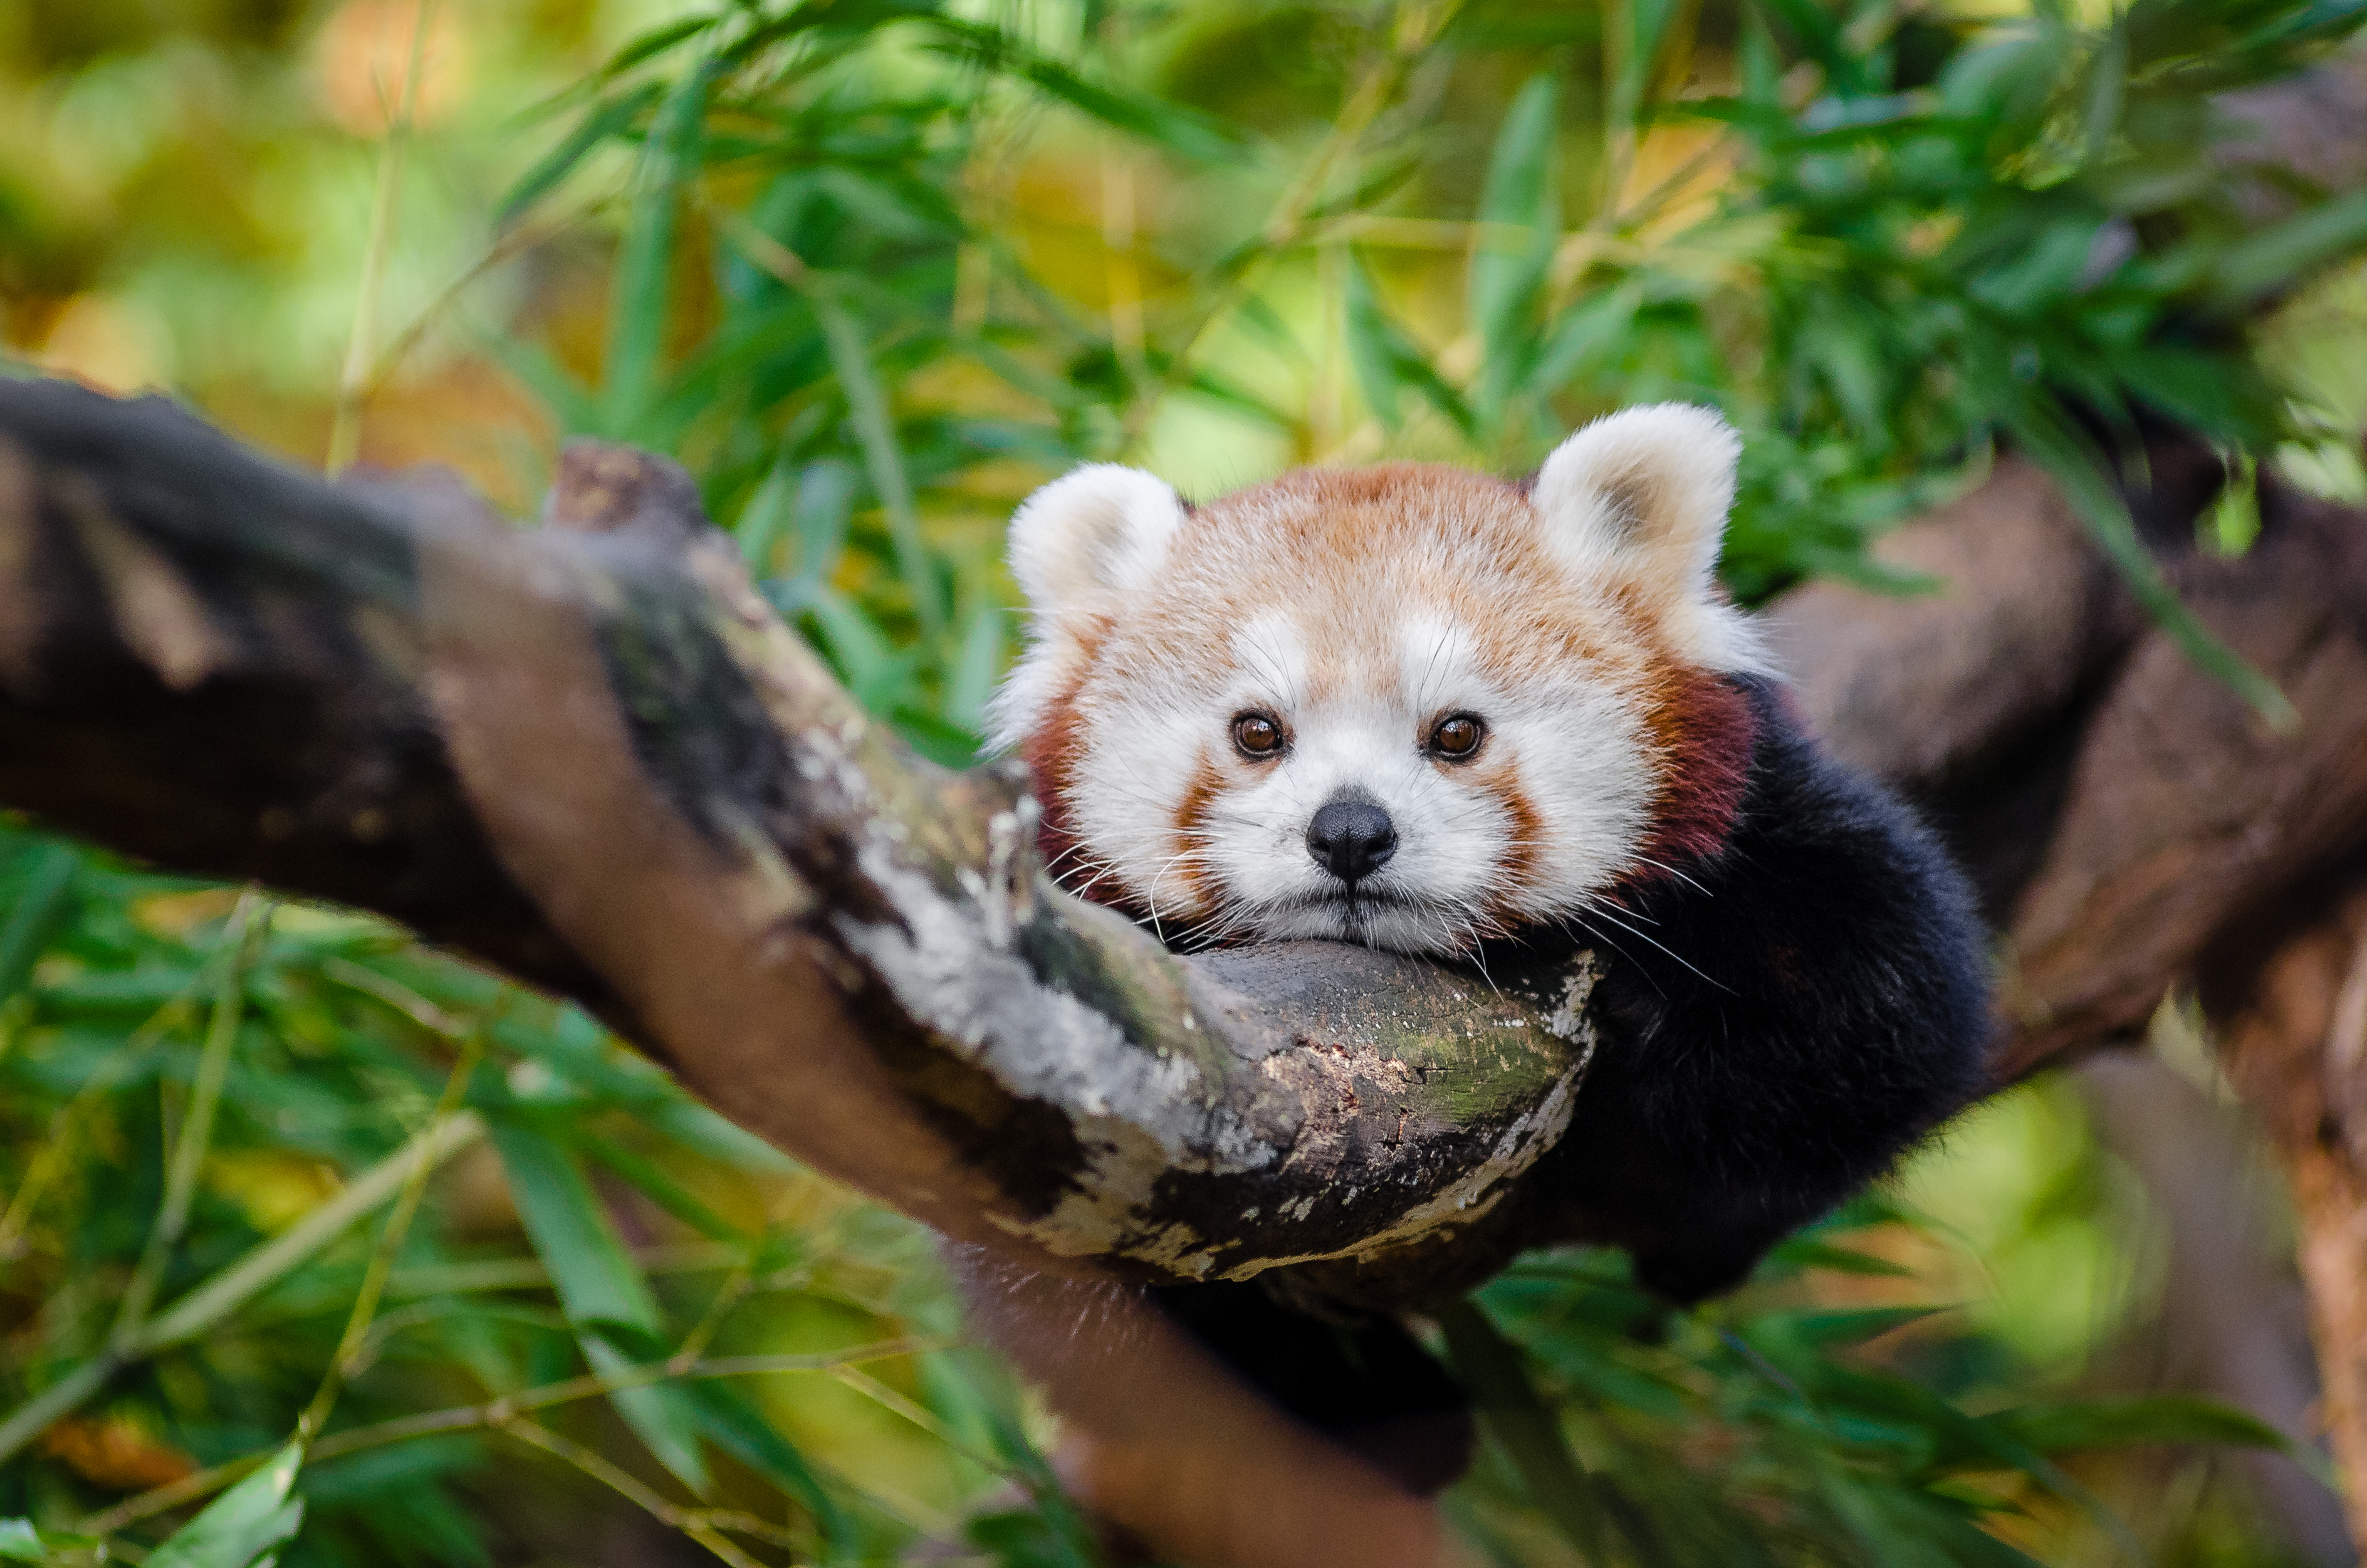
tree, nature, bokeh, vintage, sweet, fall, feet, animal, cute, female, wildlife, zoo, fur, orange, young, green, high, red, foot, autumn, mammal, nikon, fauna, red panda, panda, 2015, face, nose, paw, tail, animals, ears, endangered, vertebrate, germany, deutschland, herbst, natur, paws, tier, iso, ss, fell, grn, gesicht, baum, adorable, bamboo, d7000, roter, kleiner, niedlich, sues, suess, species, bedrohte, tierart, tierpark, weiblich, jungtier, jung, ohren, schwanz, nase, bedroht, ailurus, fulgens, mozilla, firefox, giant panda, dog breed group